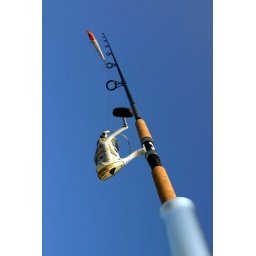
A rather cool looking shot at a fishing pole in its holder atop a fishing boat